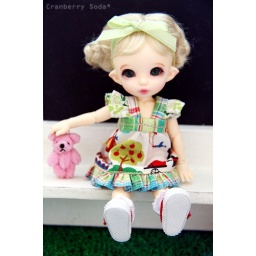
Wearing dress &amp;amp;Hair Ribbon by pumuqsshop :D. She love teddy bear too. Thank you very much &amp;lt;33333